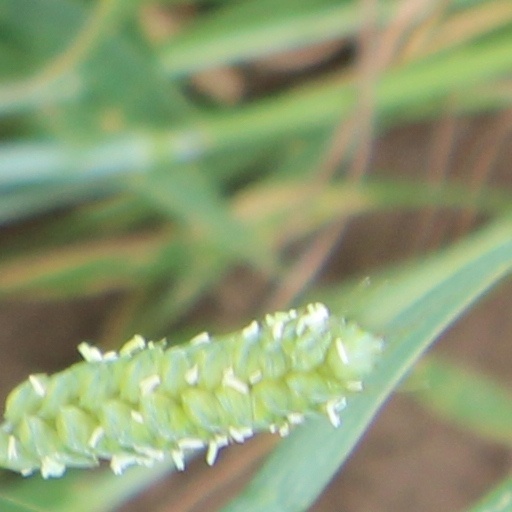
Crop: wheat